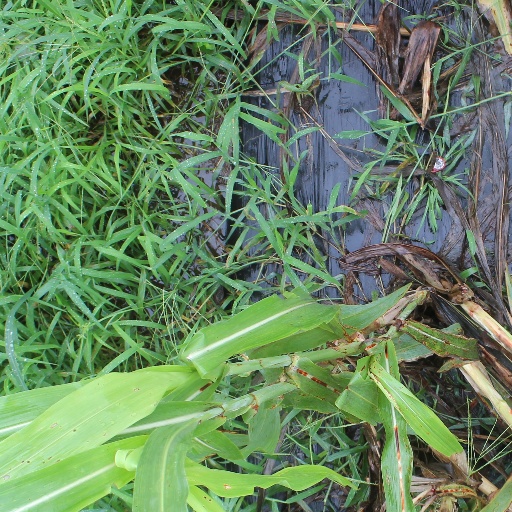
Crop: sorghum